Croton persimilis

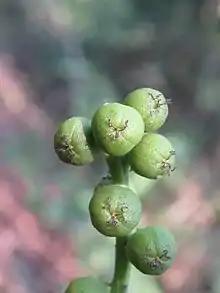

Croton persimilis is a species of tree in the Euphorbiaceae family. It is native to an area from Thailand in mainland Southeast Asia to southern Yunnan, China and to the Indian subcontinent. It is a pioneer species with a short life span. The plant is used in the traditional medicines of various peoples.